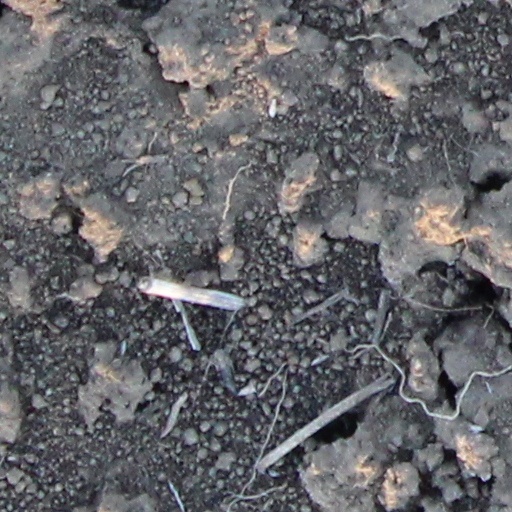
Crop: wheat